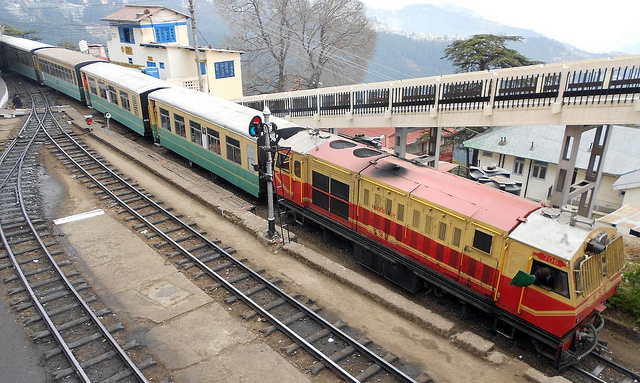
A train on the tracks waiting at a station

A long train is by some houses on the rails.

a train on a an elevated train track

A long train traveling down train tracks next to a  station.